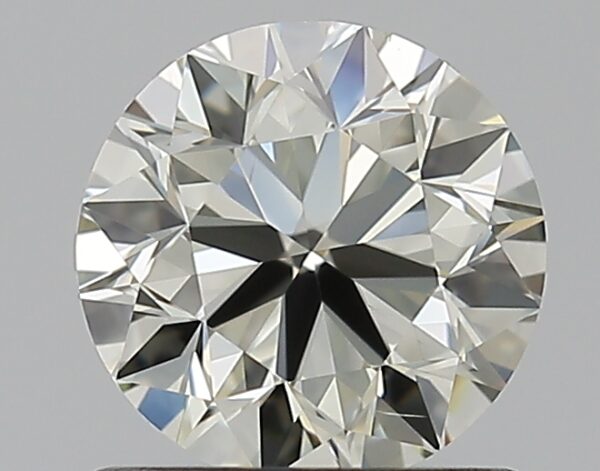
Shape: round
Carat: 0.9
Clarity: VS2
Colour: M
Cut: VG
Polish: EX
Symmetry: EX
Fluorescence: N
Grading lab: GIA
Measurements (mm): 6.02 x 6.06 x 3.87